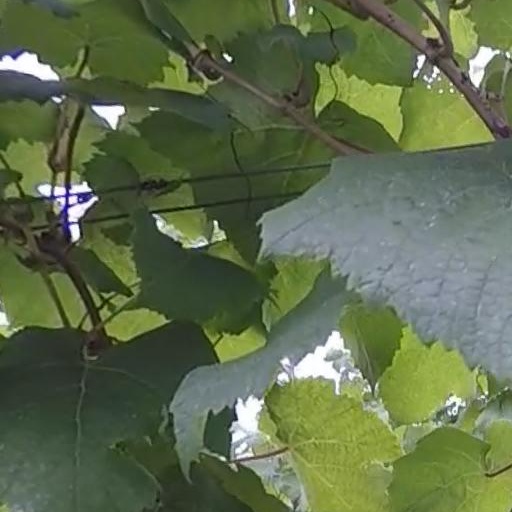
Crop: grape